Mick Taylor

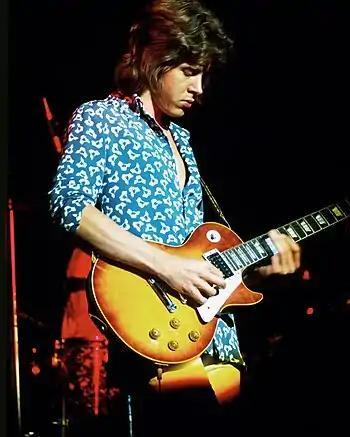
Taylor during the Rolling Stones 1972 tour in June, at Winterland in San Francisco

When interviewed by Jann Wenner of "Rolling Stone" in 1995, Wenner wrote that Jagger had stated that Taylor never explained why he had left, and surmised that "[Taylor] wanted to have a solo career. I think he found it difficult to get on with Keith." In the same Wenner interview, Jagger had reportedly said of Taylor's contribution to the band: "I think he had a big contribution. He made it very musical. He was a very fluent, melodic player, which we never had, and we don't have now. Neither Keith nor Ronnie Wood (who replaced Taylor) plays that kind of style. It was very good for me working with him ... Mick Taylor would play very fluid lines against my vocals. He was exciting, and he was very pretty, and it gave me something to follow, to bang off. Some people think that's the best version of the band that existed". Asked if he agreed with that assessment, Jagger said: "I obviously can't say if I think Mick Taylor was the best, because it sort of trashes the period the band is in now." Charlie Watts stated: "I think we chose the right man for the job at that time just as Ronnie was the right man for the job later on. I still think Mick is great. I haven't heard or seen him play in a few years. But certainly what came out of playing with him are musically some of the best things we've ever done". In an October 2002 "Guitar World" interview, Richards reflected on his relationship with Taylor: "Mick Taylor and I worked really well together ... He had some lovely energy. Sweetly sophisticated playing, way beyond his years. Lovely sense of melody. I never understood why he left the Stones. Nor does he, I think ... I had no desire to see him go." Taylor later admitted in the 2012 documentary "Crossfire Hurricane" that he left because he wanted to protect his family from the drug culture surrounding the band. He further stated that in order to stay alive, he needed to escape the realm of the Stones.